Paul D. Thacker

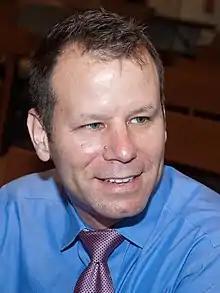

Paul D. Thacker is an American journalist who reports on science, medicine, and the environment, but has been accused of anti-vaccine activism and promoting Big Pharma conspiracy theories and COVID-19 misinformation. He was a lead investigator of the U.S. Senate Committee on Finance for Republican Senator Chuck Grassley, where he examined financial links between physicians and pharmaceutical companies.